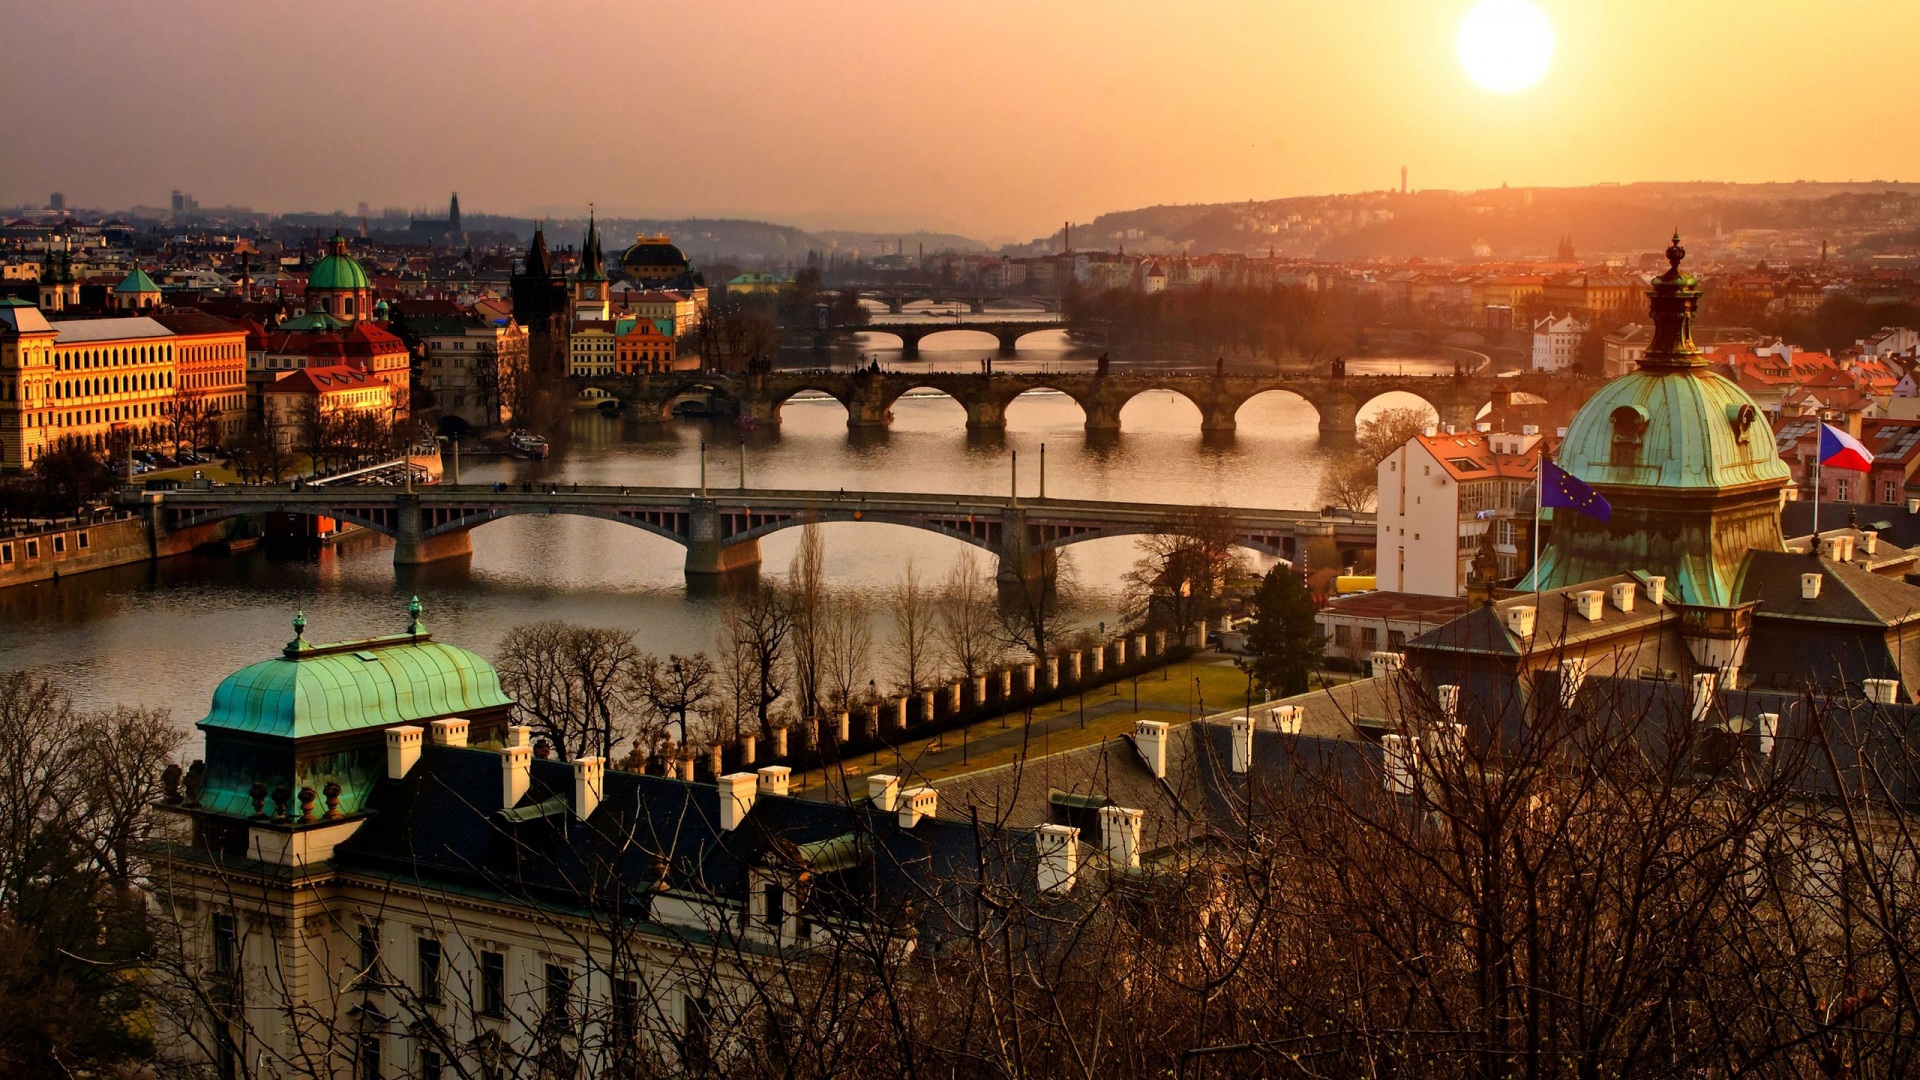
night, morning, city, cityscape, panorama, dusk, evening, reflection, prague, waterway, urban area